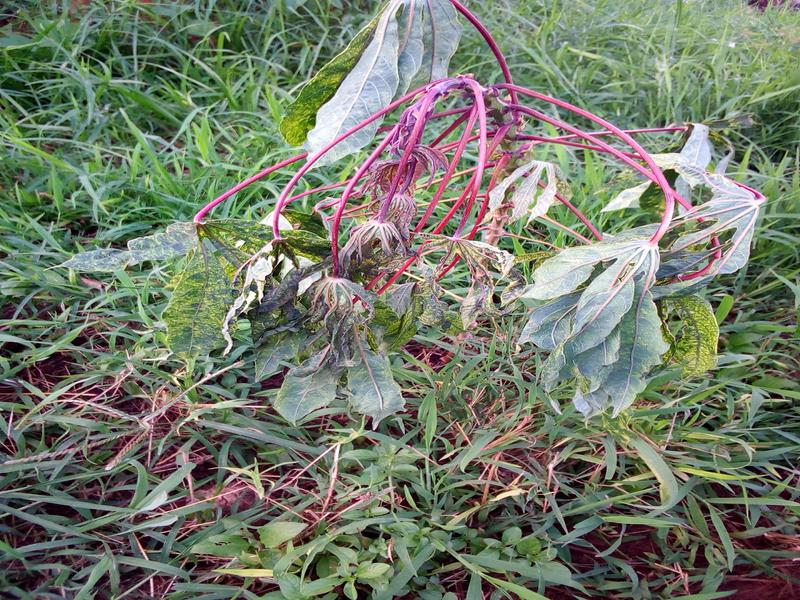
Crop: cassava
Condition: mosaic_disease